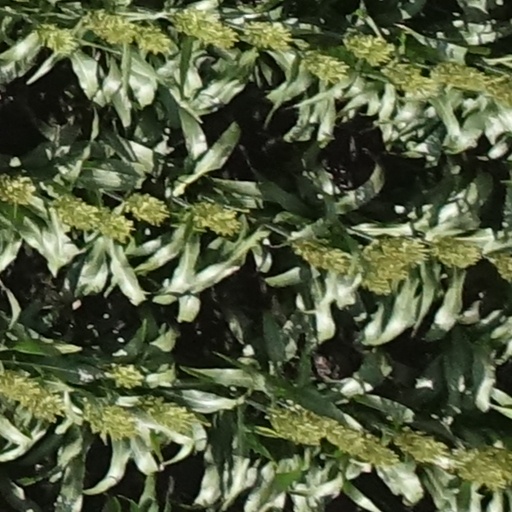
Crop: sorghum